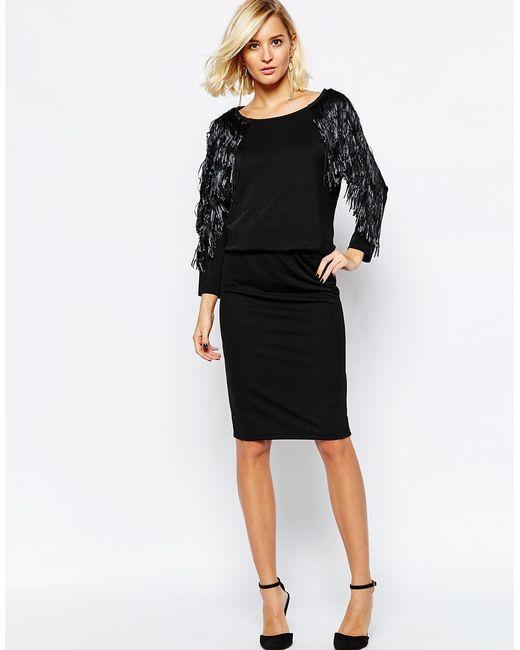
Midikleid mit Kolibrifederdetail, Schwarz